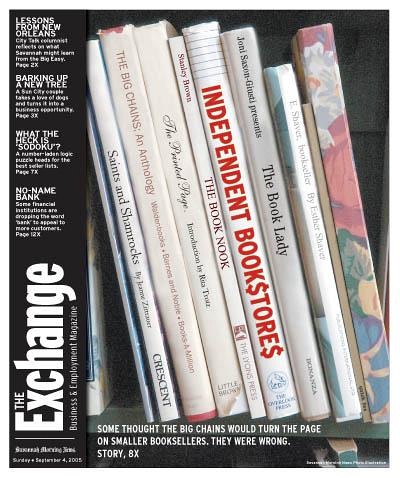
Label: paper